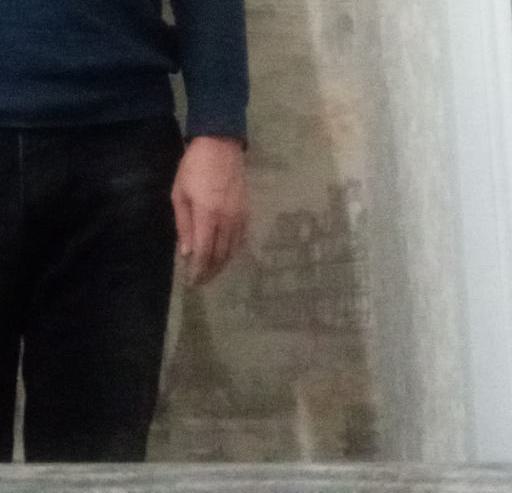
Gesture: no_gesture